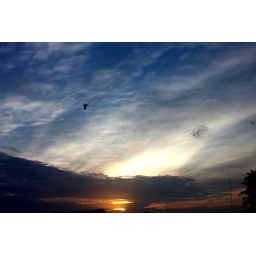
Kerala....sunset brought with it an interesting mix of colors and array of birds flying in one direction...probably home.